Women's March on Versailles

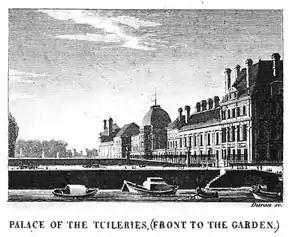
The Tuileries Palace, located deep in the city beside the Seine River, was a dark and uncomfortable residence for the royal family.

Although the fighting ceased and the two commands of troops had cleared the interior of the palace, the mob was still present outside. The rank and file of both the Flanders Regiment and another regular unit present, the Montmorency Dragoons, now appeared unwilling to act against the people. While the "guet" (watch) of Gardes du Corps on palace duty overnight had shown courage in protecting the royal family, the main body of the regiment had abandoned their position near the Triannon and retreated to Rambouillet at dawn. Lafayette convinced the king to address the crowd. When the two men stepped out on a balcony an unexpected cry went up: ""Vive le Roi!"" (Long live the king!) The relieved king briefly conveyed his willingness to return to Paris, acceding "to the love of my good and faithful subjects". As the crowd cheered, Lafayette stoked their joy by dramatically pinning a tricolor cockade to the hat of the king's nearest bodyguard.